Genetic history of the Iberian Peninsula

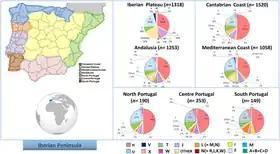
MtDNA haplogroup frequencies in the main Iberian regions

According to a study published in the American Journal of Human Genetics in December 2008, 30% of modern Portuguese (23.6% in the north and 36.3% in the south) have DNA that shows they have male Sephardic Jewish ancestry and 14% (11.8 in the North and 16.1% in the South) have Moorish ancestry. Despite the possible alternative sources for lineages attributed to a Sephardic Jewish origin, these proportions were testimony to the importance of religious conversion (voluntary or forced), shown by historical episodes of social and religious intolerance.